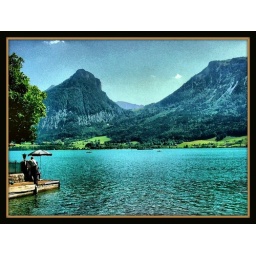
We were told that minerals in the water had caused the beautiful color in this mountain lake.